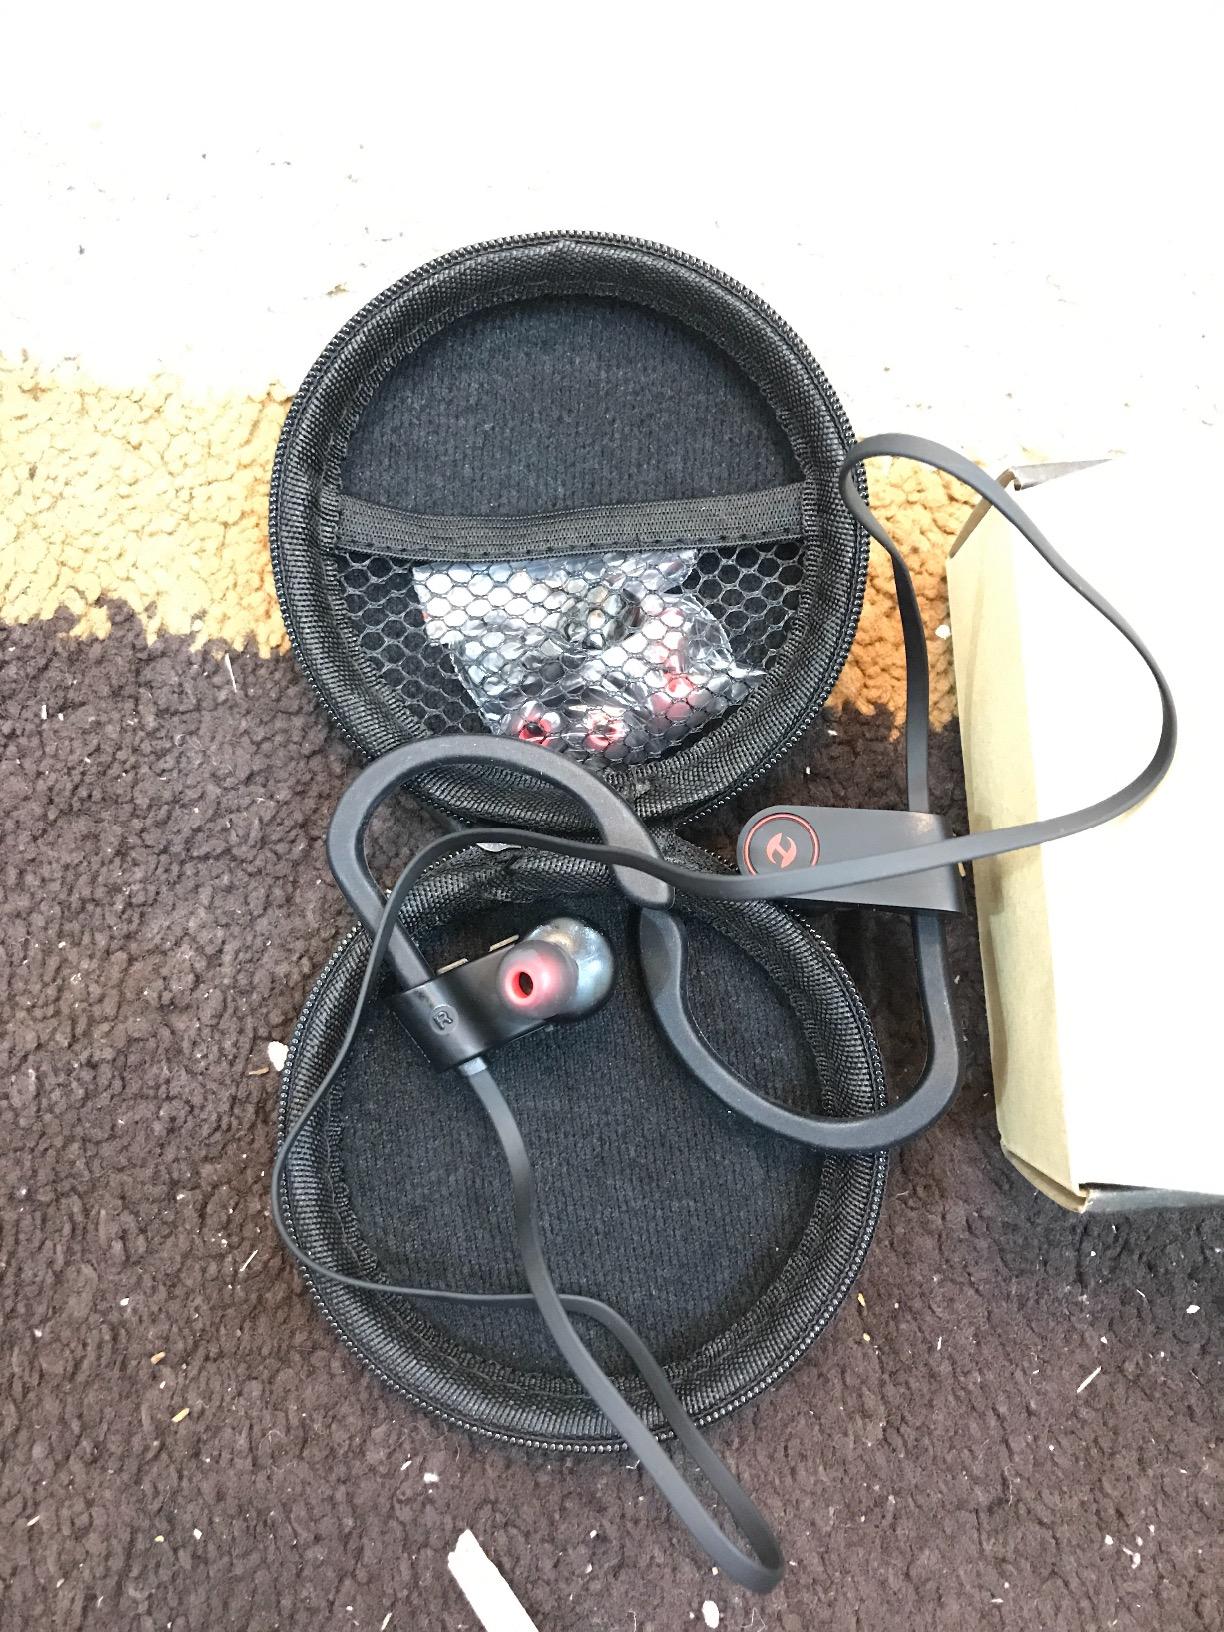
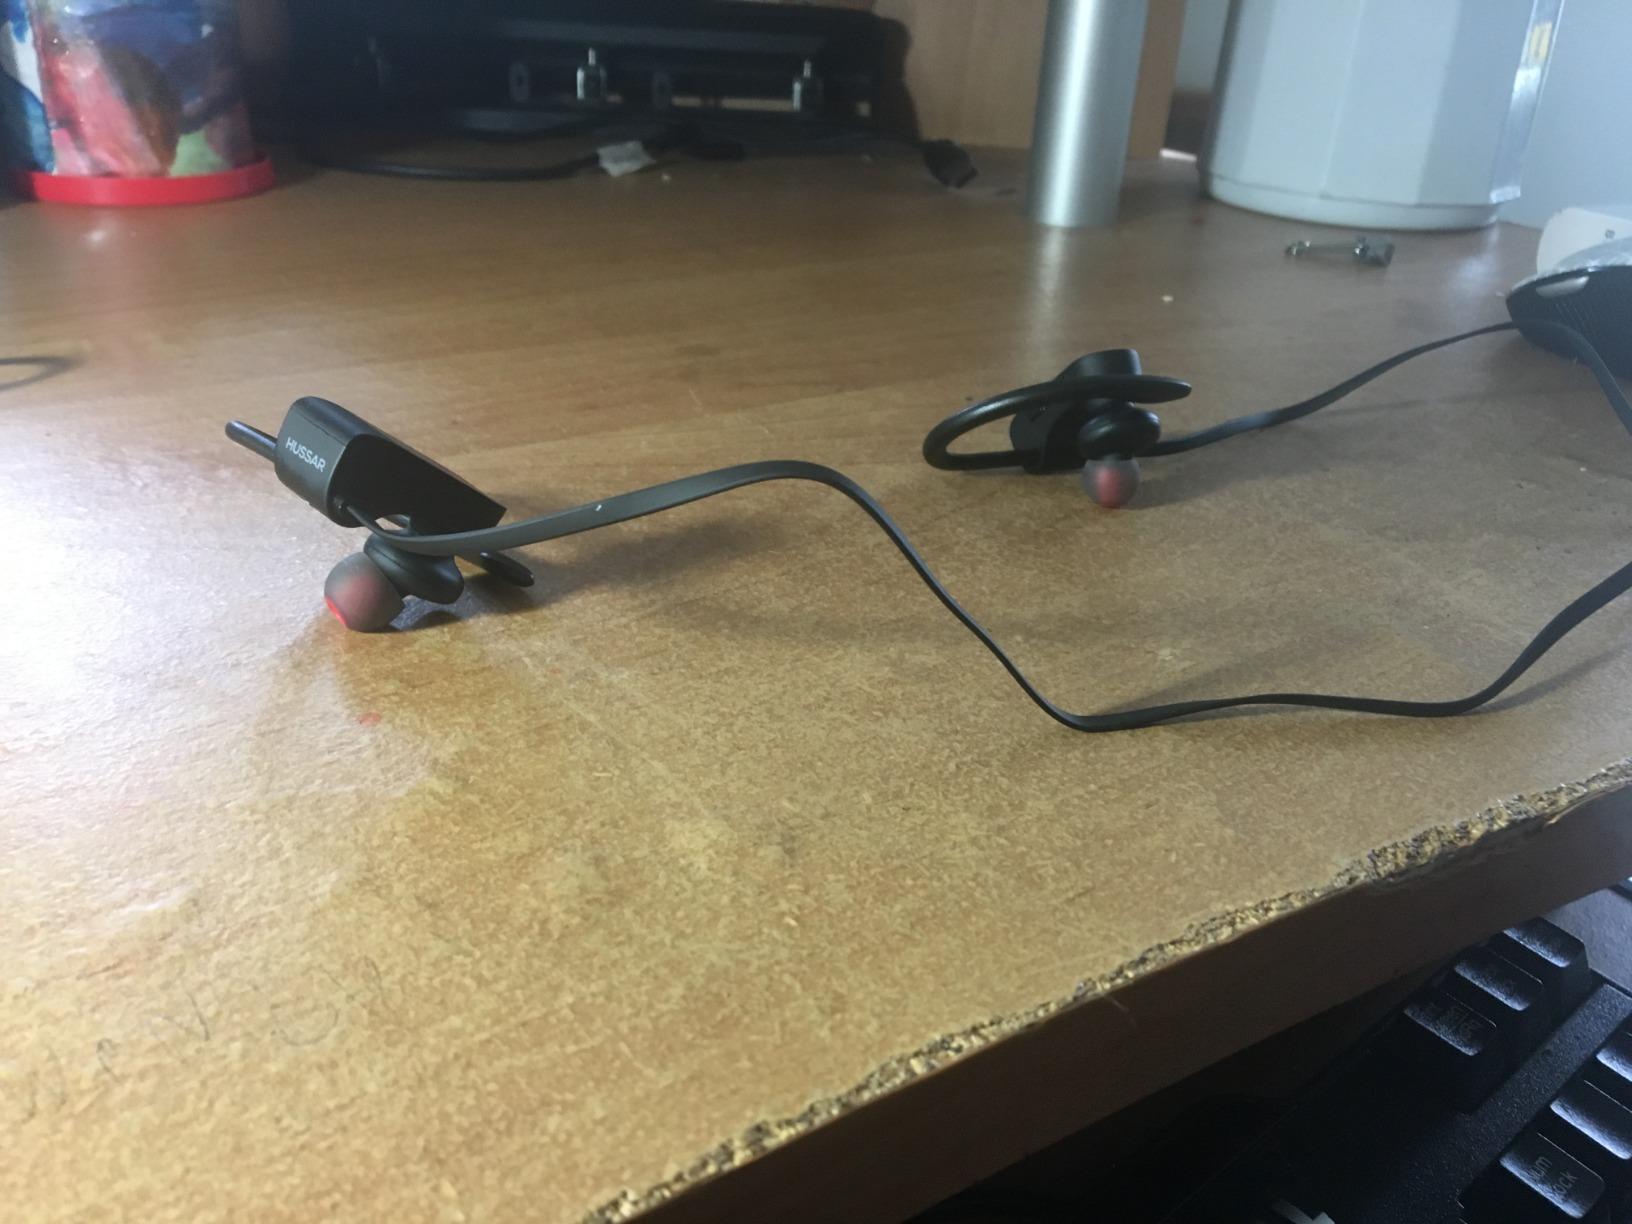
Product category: headphones
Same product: yes